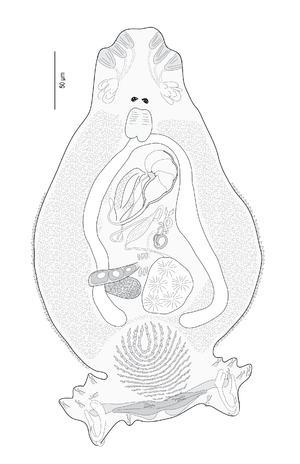
Pseudorhabdosynochus est un genre de monogènes inclus dans la famille Diplectanidae. L'espèce type du genre est Pseudorhabdosynochus epinepheli.